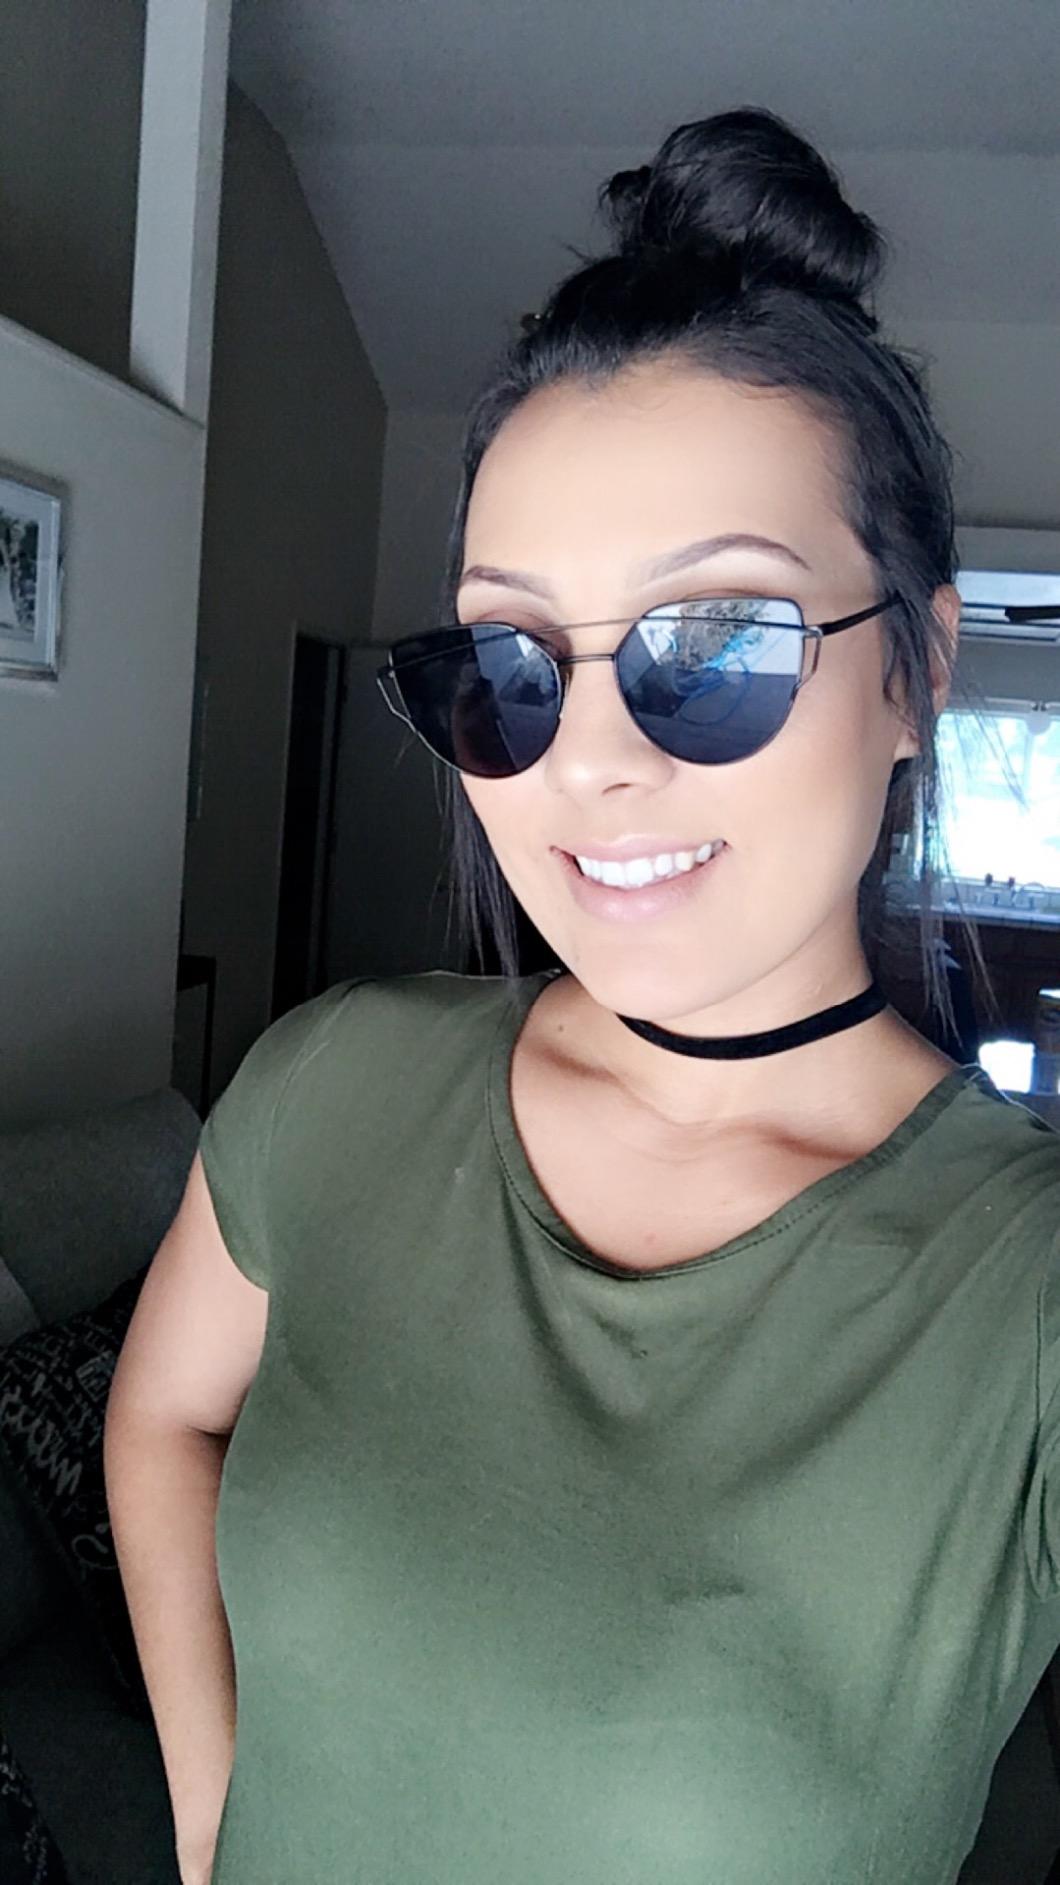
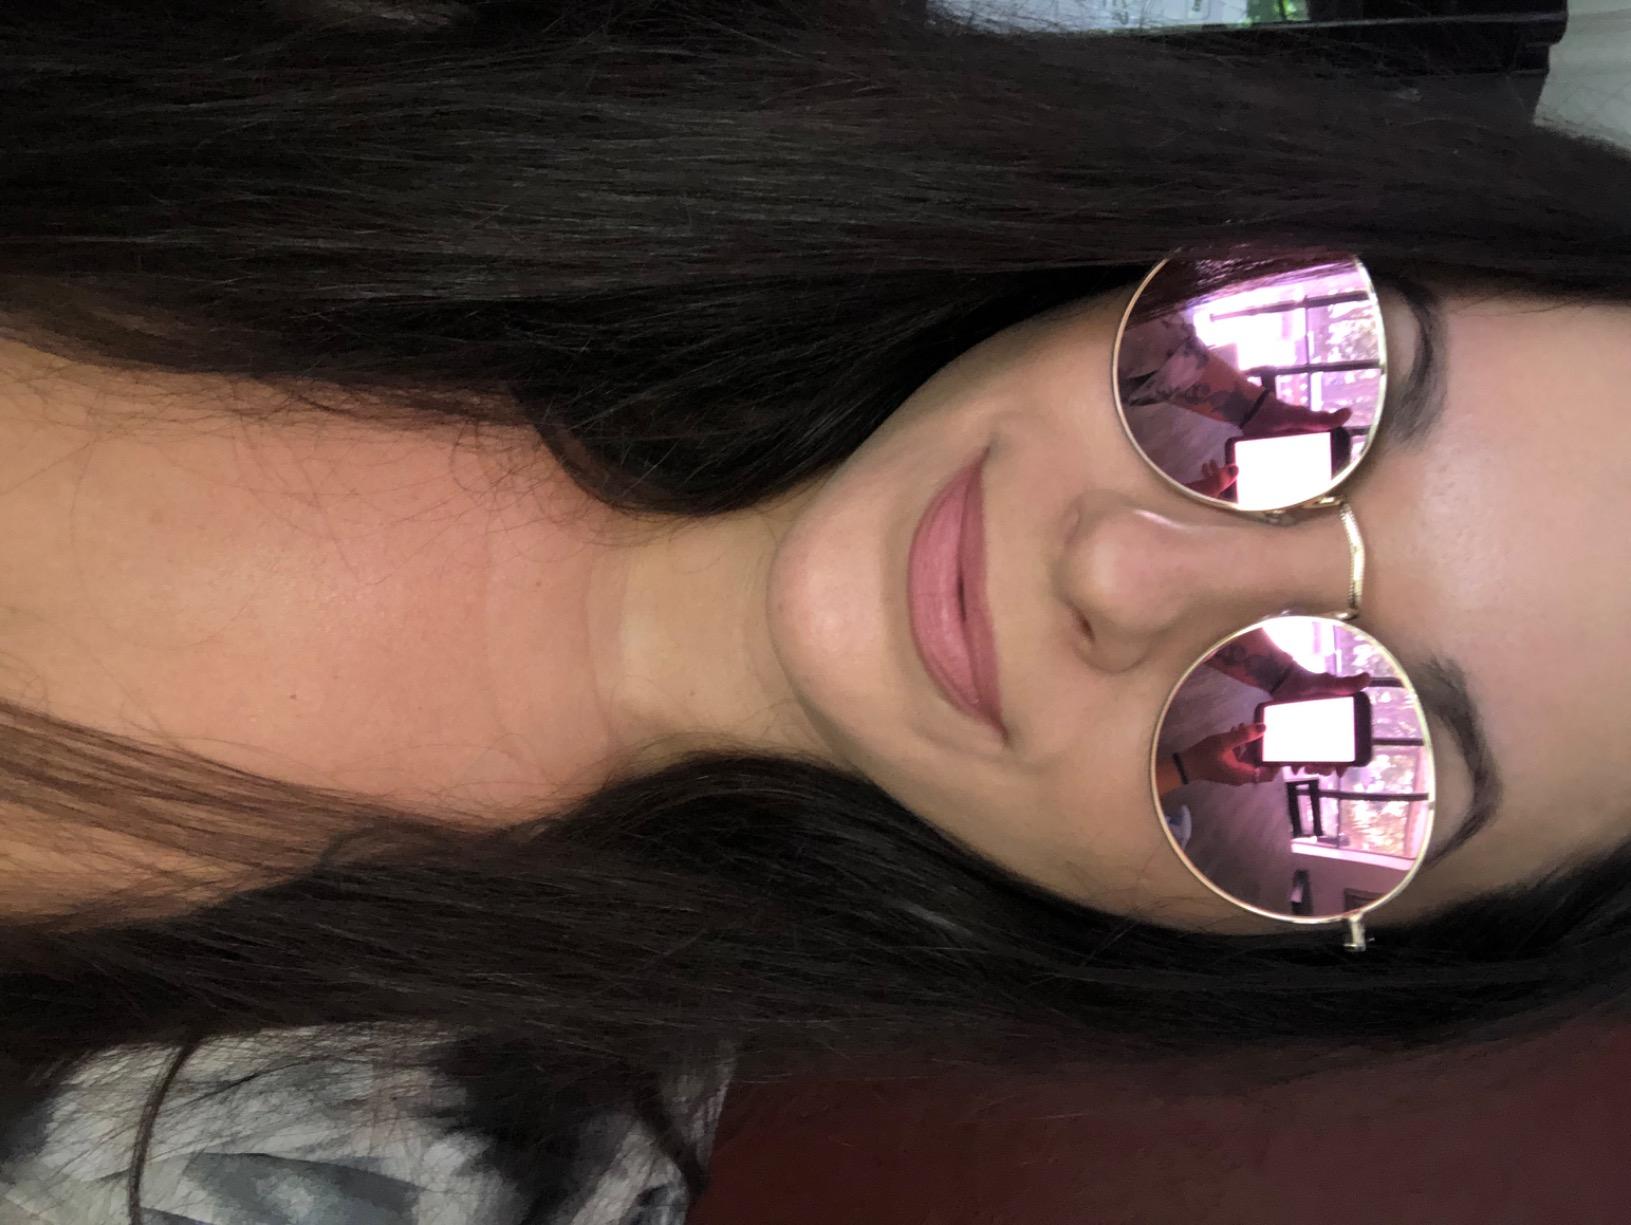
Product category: accessories_sunglasses
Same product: no